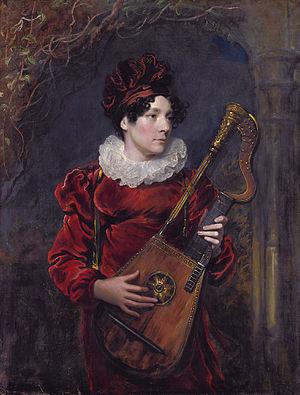
Catherine Stephens, comtesse d'Essex est une chanteuse d'opéra et actrice anglaise.